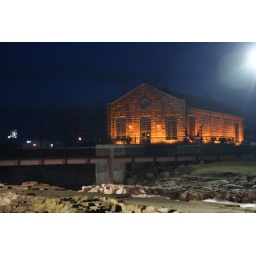
This is a building near Falls Park; the falls and buildings in the park are lit each evening.